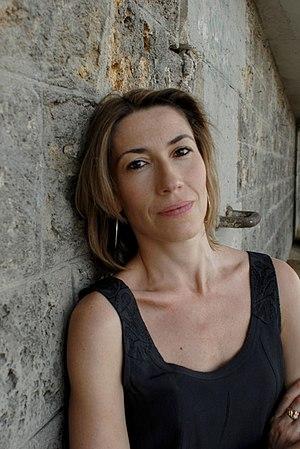
Gwenaëlle Aubry, romancière et philosophe française
Gwenaëlle Aubry, née le 2 avril 1971, est une romancière et philosophe française.